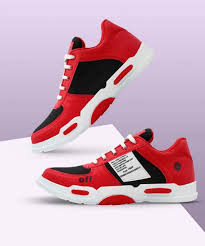
Label: Sneaker